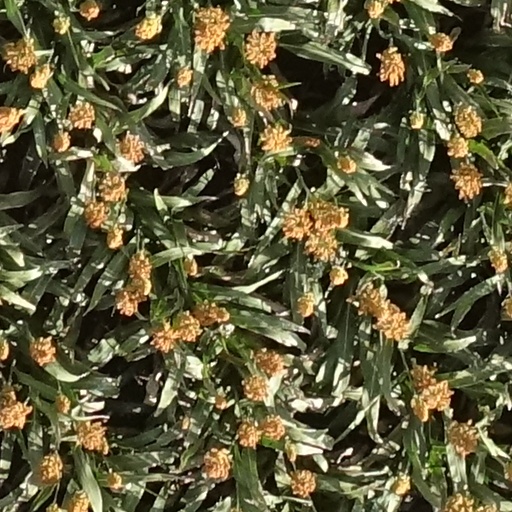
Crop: sorghum